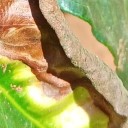
Label: Phoma